Cody Simpson

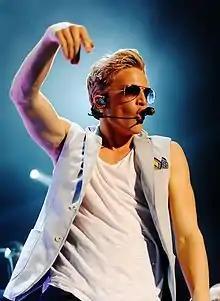
Cody Simpson performing in Montreal in 2013

On 12 June 2012, Cody Simpson released an EP titled "Preview to Paradise" containing four songs from his upcoming debut studio album, "Paradise", which was released on 2 October 2012. In February 2013, Cody Simpson toured Europe, doing his own tour dates as well as supporting Justin Bieber on many of the European Believe Tour dates. "Surfers Paradise", which was released on 16 July 2013, is Cody Simpson's first album to debut in the top 10 of the "Billboard" 200.